North Ballarat Football Club

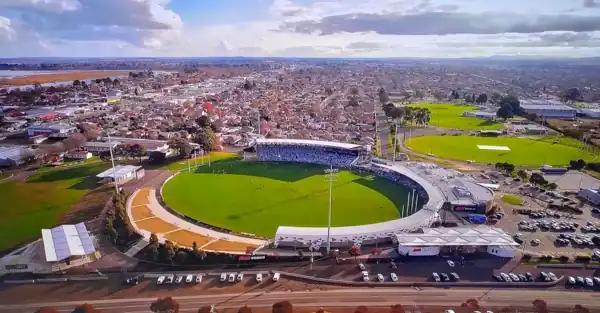
Eureka (Mars) Stadium is the home of the North Ballarat Sports Clubs

North Ballarat has historically played on ovals contained within the Ballarat Council owned Ballarat Showgrounds precinct. Between 1952 and 1990 the main playing oval was contained within the showgrounds harness-racing and show arena with the clubrooms located in surplus 'P' huts recycled from the former WW2 Ballarat RAAF Base. The original Showgrounds oval was noted for its muddy surface and blustery winds making it an extremely unpopular venue for opposing teams and spectators alike. By 1990 the club had accumulated substantial revenues to fund construction of a new social club and entertainment complex that coincided with the construction of a new all-weather oval on the site of the former harness-racing arena. While the new oval was built on Crown Land, the new clubrooms were established on adjacent freehold title land to the North. The new oval and clubhouse complex was unimaginatively named 'Northern Oval Number 1' with a secondary training oval (Northern Oval Number 2 or Frank Bourke Oval) established nearby. Between 1990 and 2015 the No 1 oval and social club were subsequently expanded and developed in line with the club's inclusion into the VFL. In 2009 the ground adopted the name Eureka Stadium and by that time had capacity for several thousand around its perimeter with limited seating to the front of the social club.